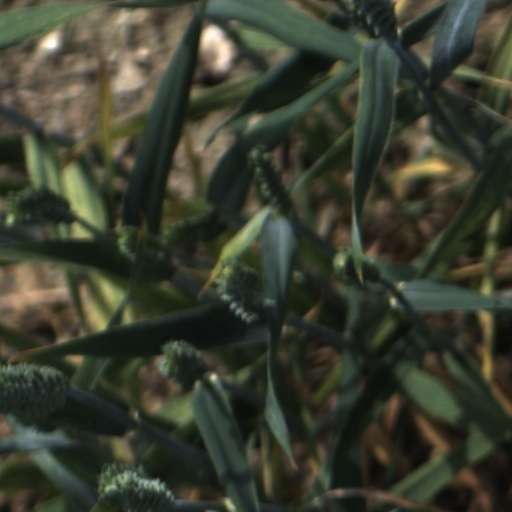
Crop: wheat